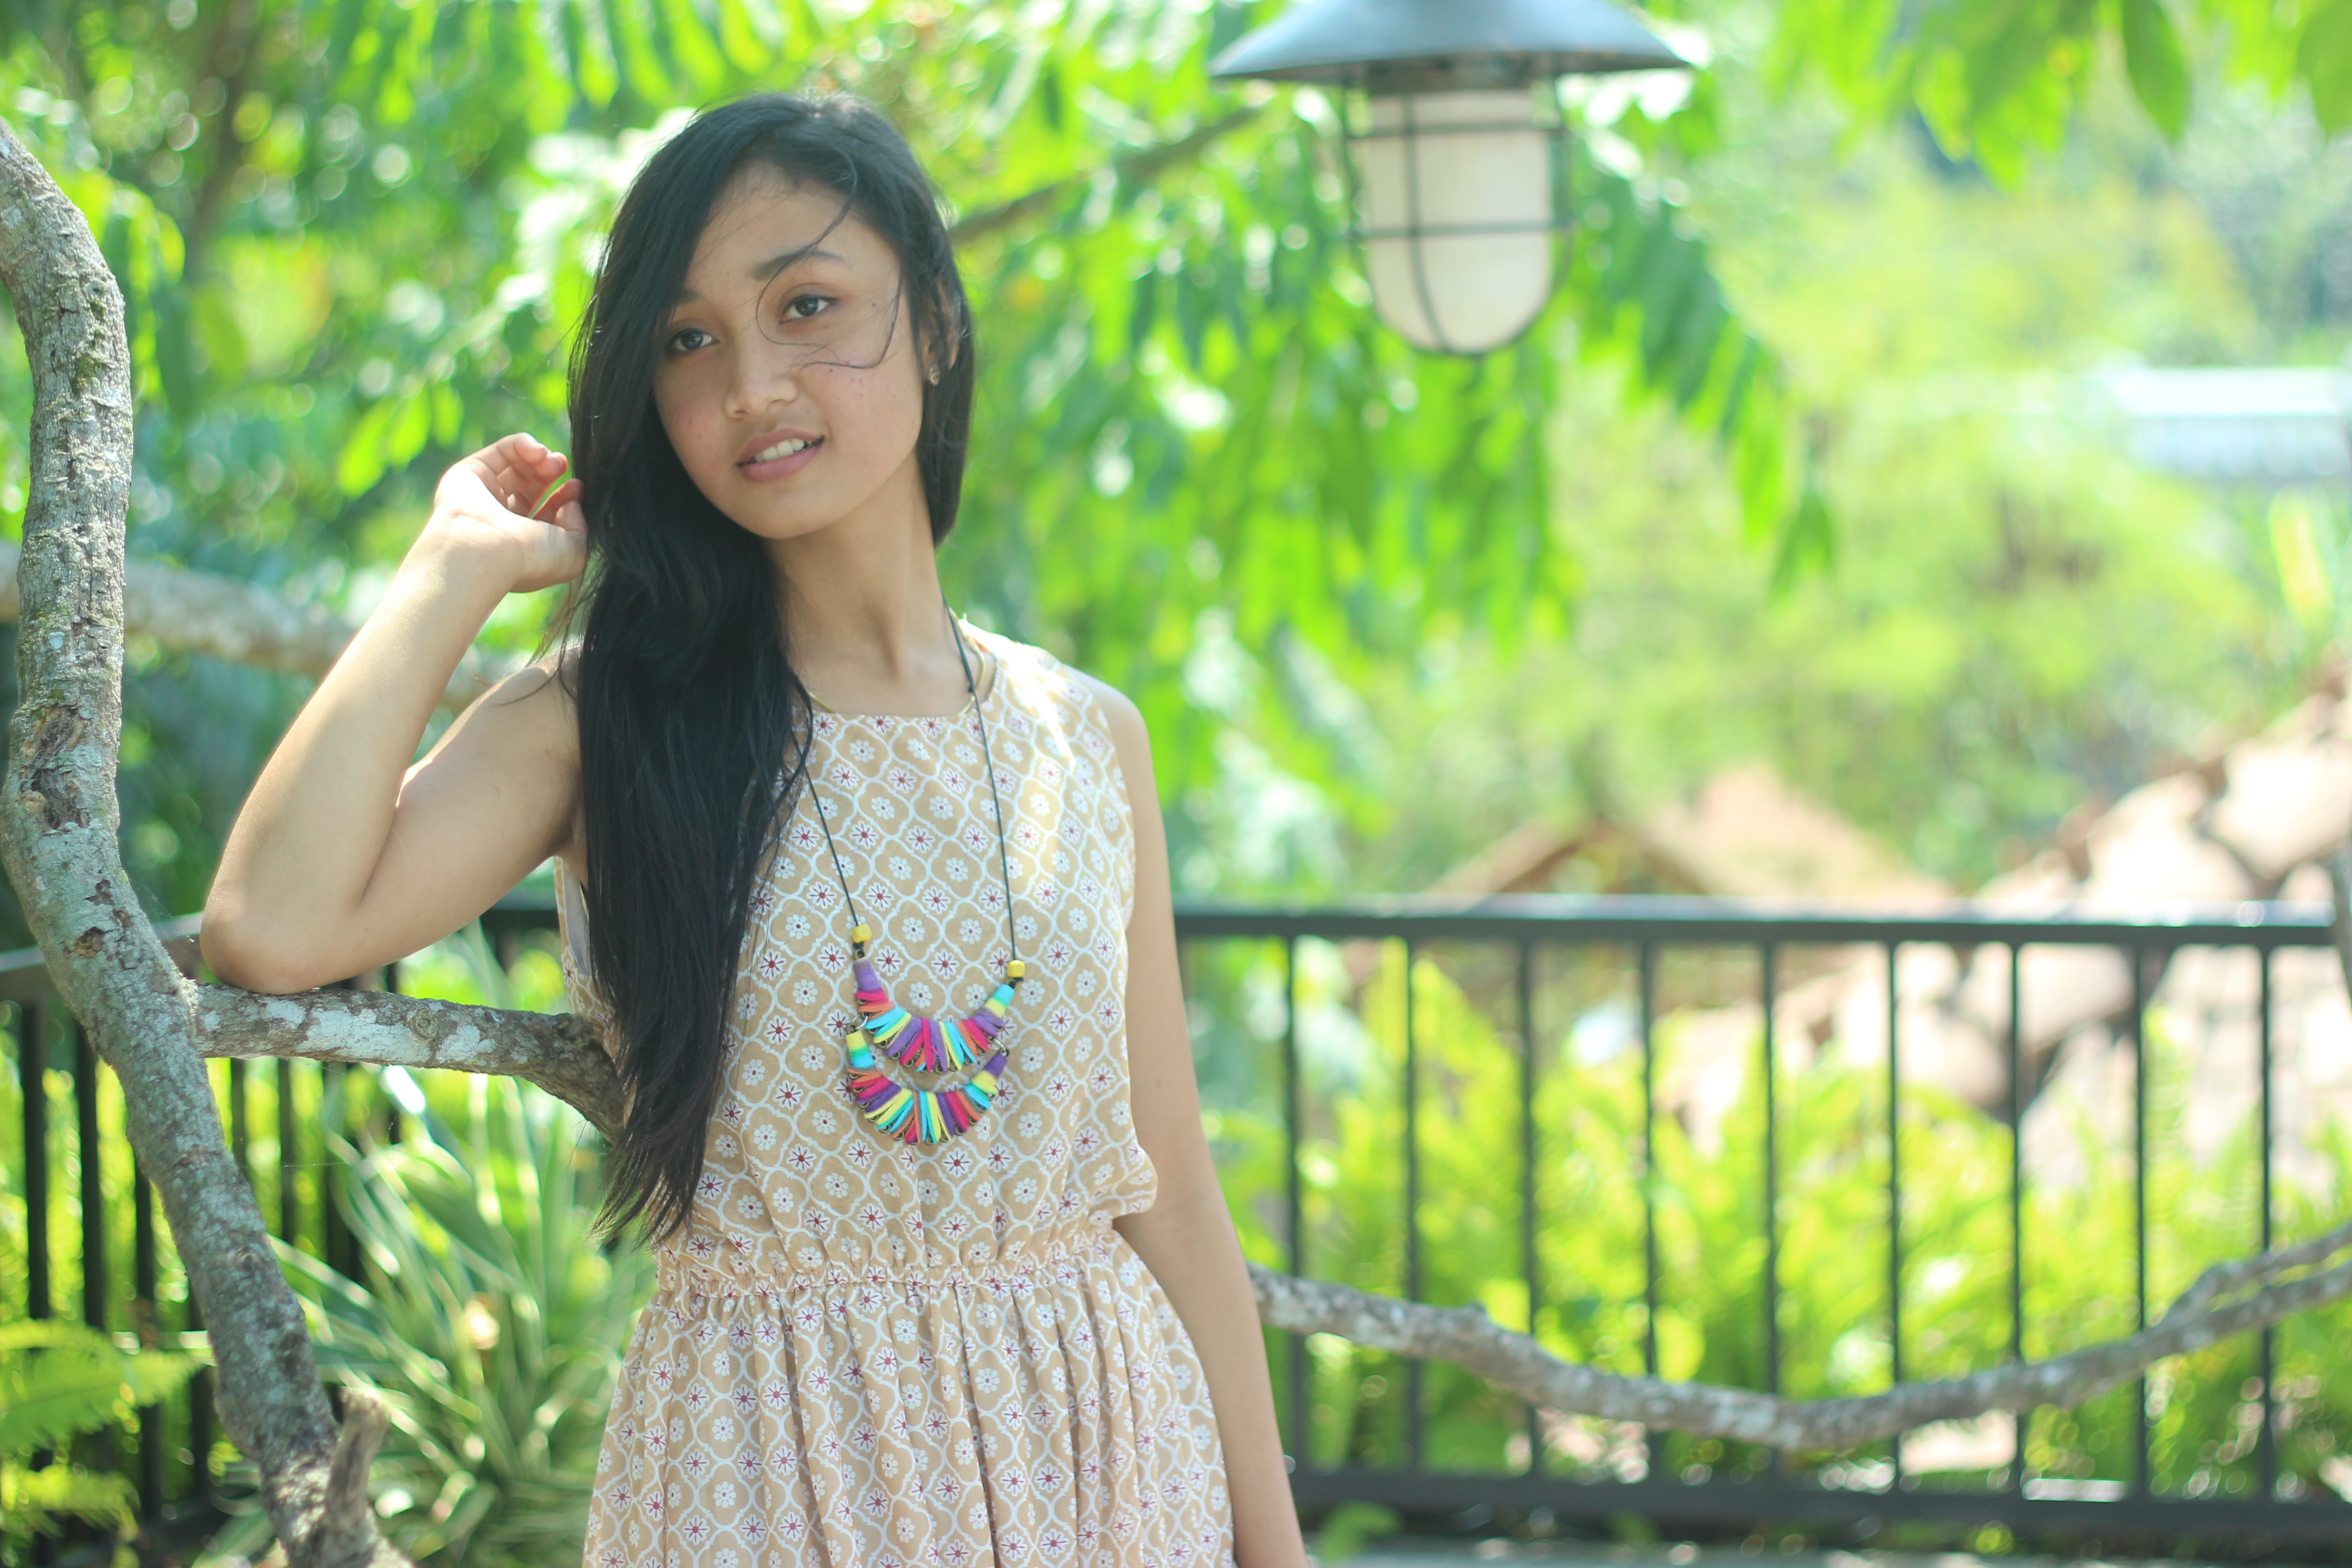
nature, girl, lawn, flower, summer, model, young, spring, green, fashion, smile, jewelry, long hair, outdoors, dress, beauty, photo shoot, portrait photography